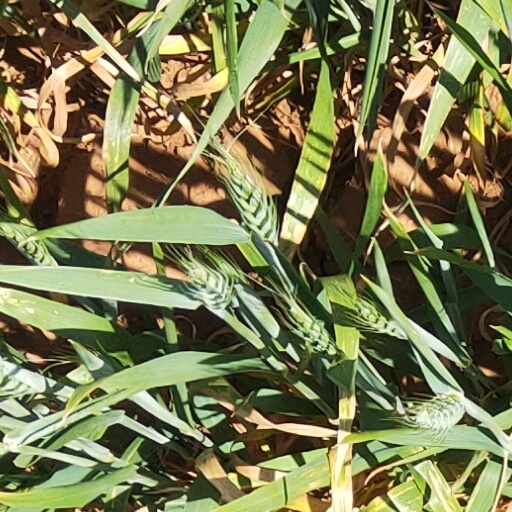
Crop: wheat